Albion Methodist Church

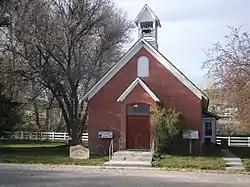

The Albion Methodist Church is a historic Methodist church located at 102 North St. in Albion, Idaho. The church was built in 1888-89 for Albion's Methodist congregation, which was established in 1878. The church's design is typical of vernacular rural churches built in Idaho at the time, featuring a gable front with a small belfry and a one-room interior. When the church opened, it became Albion's first institutional building; it remained one of the city's few public buildings for much of its early history and hosted other churches' services, public meetings, and classes at the Albion State Normal School. The church remained open through 1951, when it closed due to its inability to maintain an active congregation in a small town with a majority Mormon population.